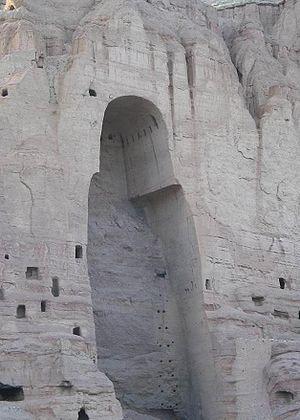
Cet article recense les sites concernés par l'observatoire mondial des monuments en 2008.
La Convention du patrimoine national, menée par l'Organisation des Nations unies pour l’éducation, la science et la culture désigne, en 1972, tous les sites du patrimoine mondial. D'après l'article 11.4 de la convention, l'UNESCO, ainsi que le Comité du patrimoine mondial, peuvent citer chaque lieu dans lequel des opérations majeures doivent être effectuées sur une Liste du patrimoine mondial en péril. Cette liste a été conçue pour informer la communauté internationale des conditions menaçant les caractéristiques mêmes qui ont permis l'inscription d'un bien et pour encourager des mesures correctives.
Les Bouddhas de Bâmiyân étaient trois statues monumentales en haut-relief de bouddhas debout, excavées dans la paroi d'une falaise située dans la vallée de Bâmiyân du centre de l'Afghanistan, à 230 kilomètres au nord-ouest de Kaboul et à une altitude de 2 500 mètres.